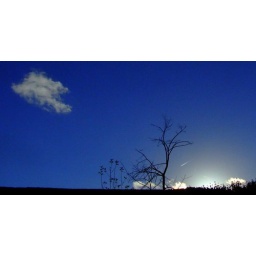
Taken over the top of a wall, I liked the simplicity of the tree contrasting with the sky